Cow Mountain

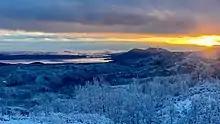
View from Cow Mountain after a winter storm

Cow Mountain is in the Mediterranean eco-region, with wet winters and dry summers. The coldest average temperatures are . Mean annual precipitation is .